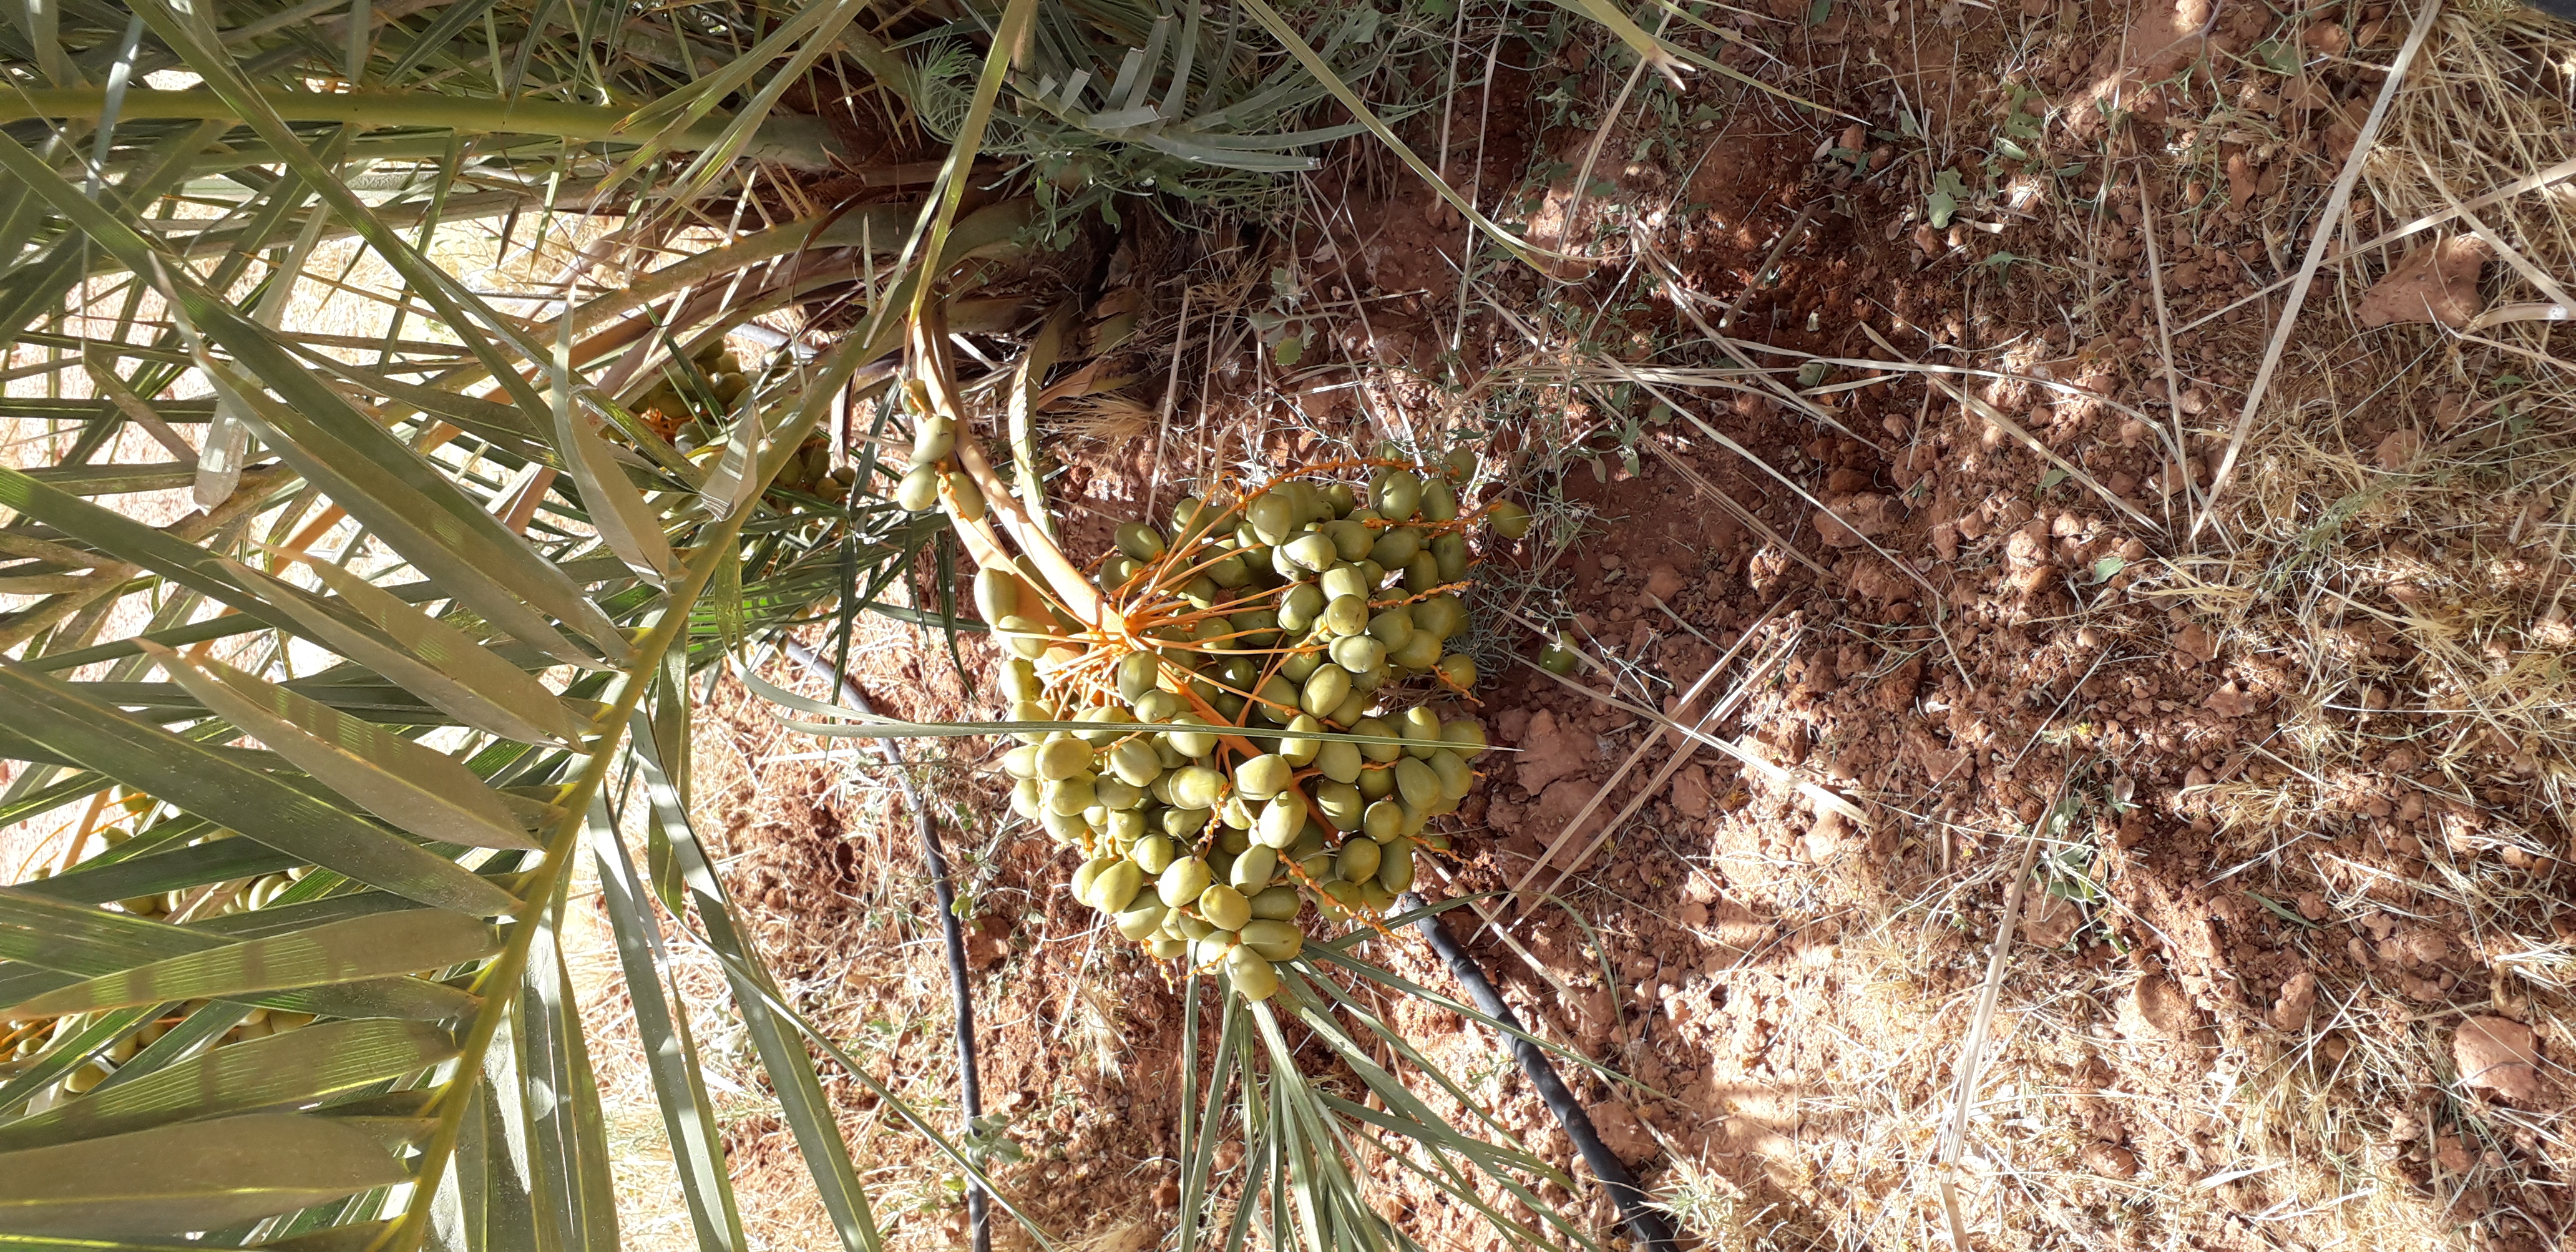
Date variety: Boufagous